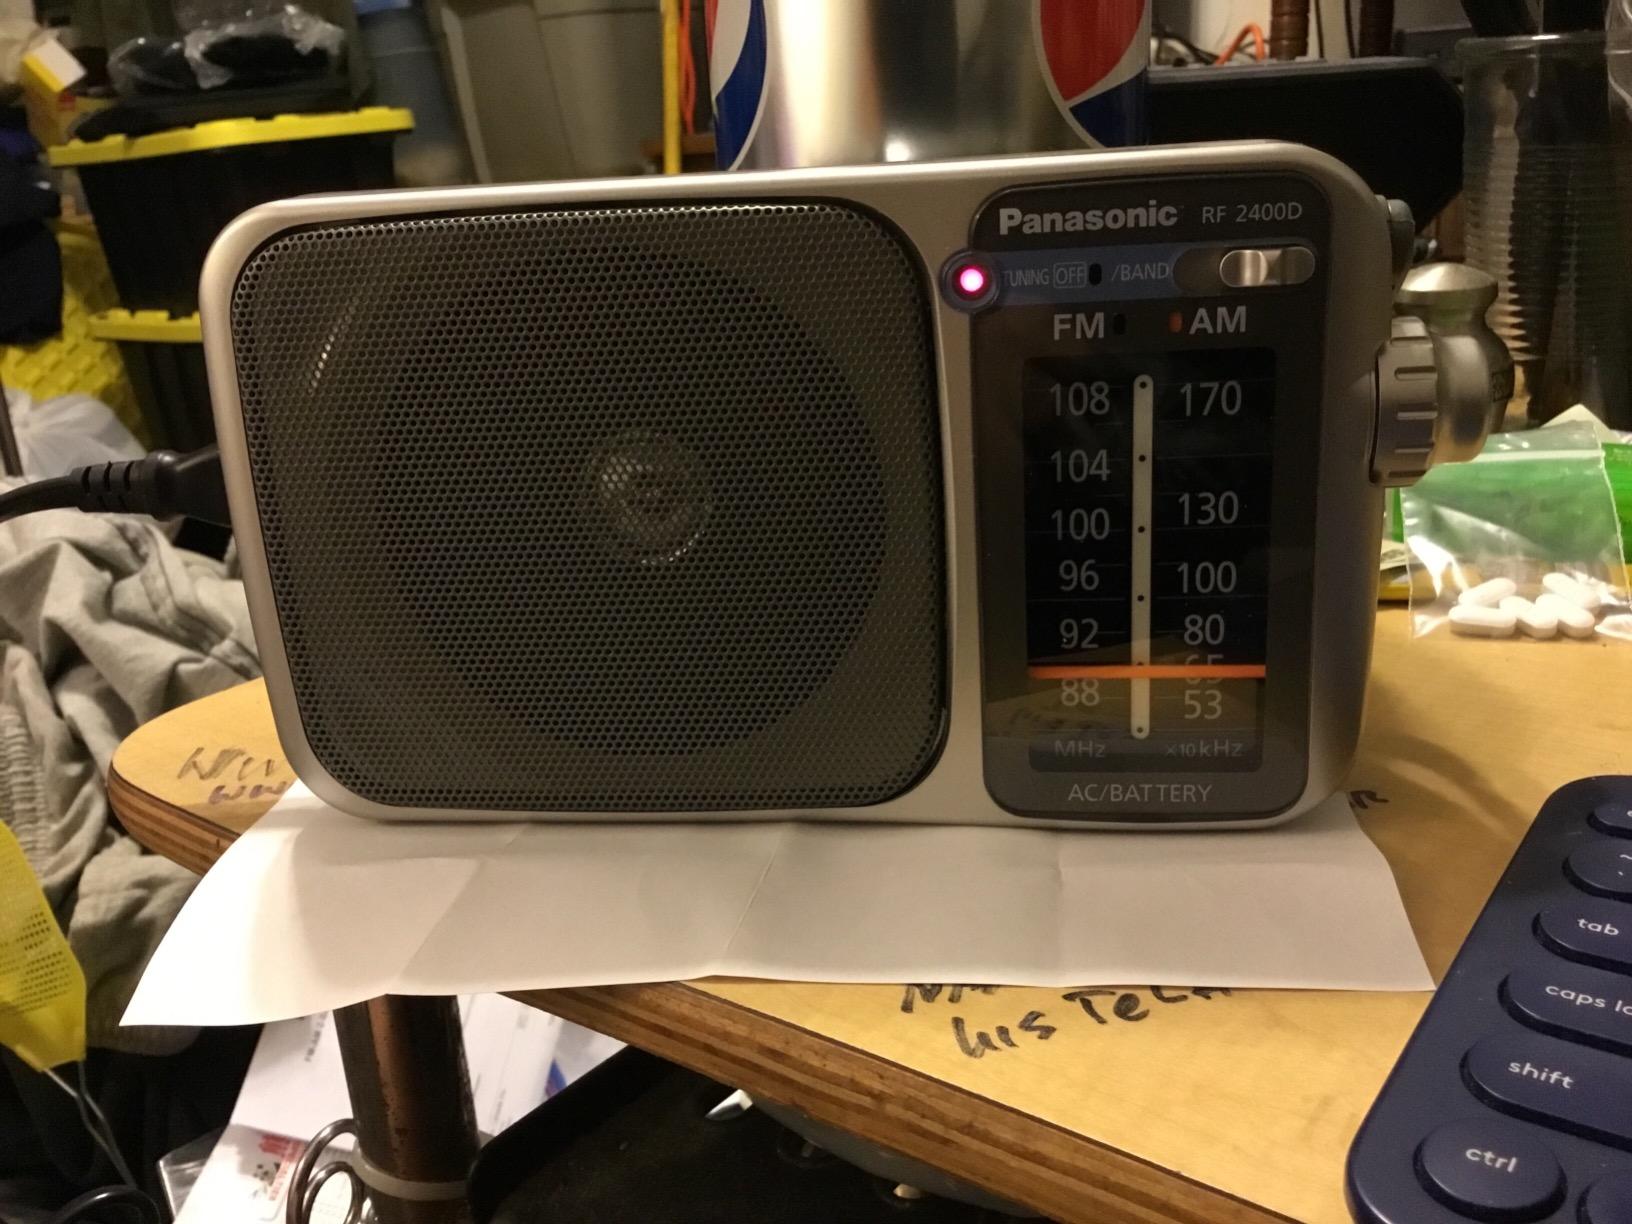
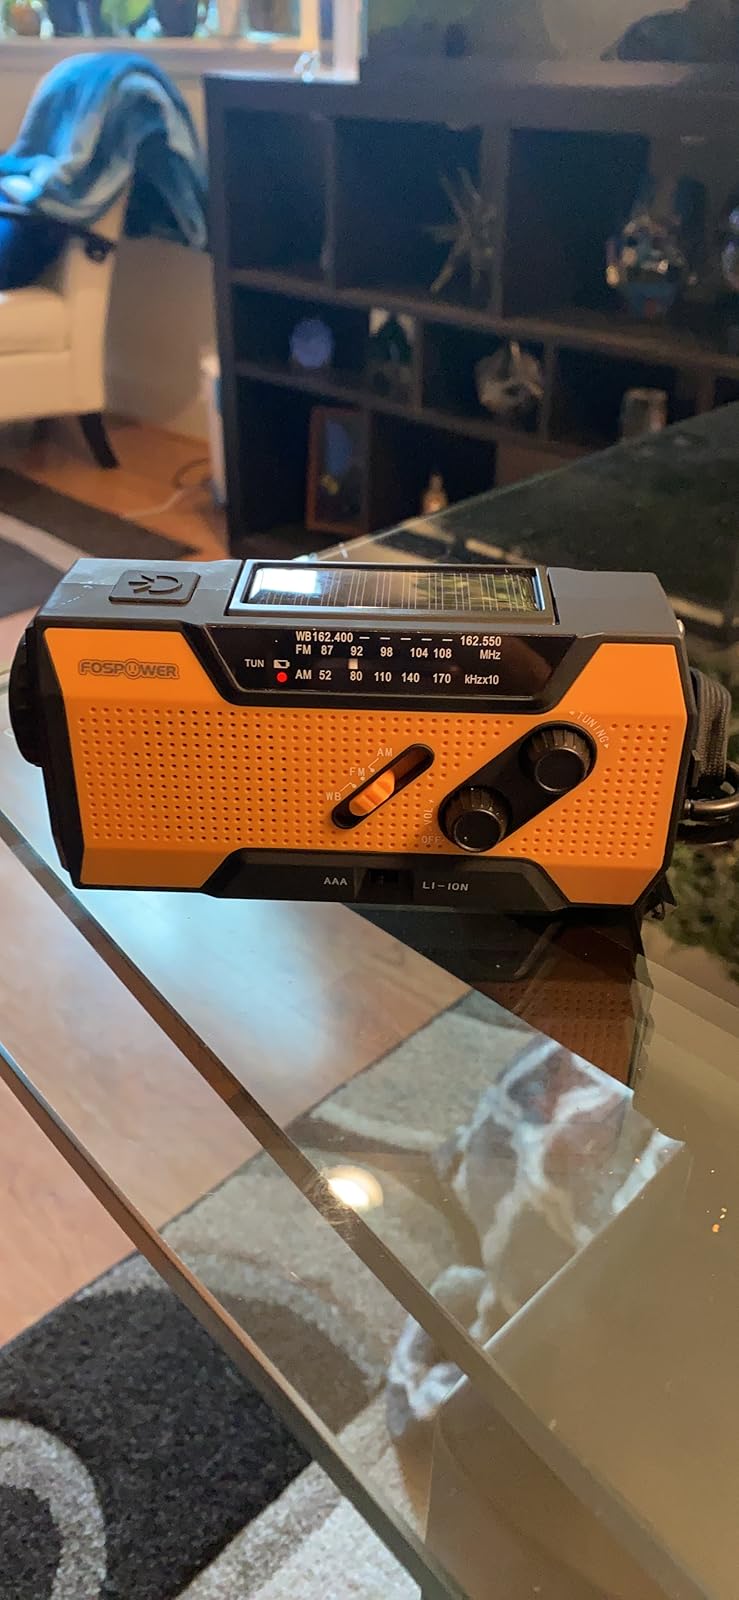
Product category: radio
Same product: no